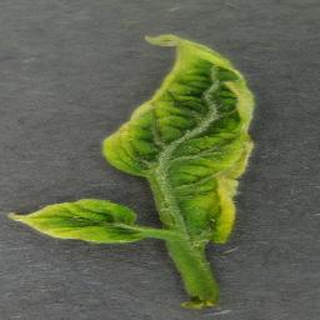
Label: tomato_yellow_leaf_curl_virus